Fiber-optic cable

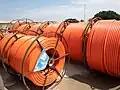
HDPE innerduct

Innerducts are installed in existing underground conduit systems to provide clean, continuous, low-friction paths for placing optical cables that have relatively low pulling tension limits. They provide a means for subdividing conventional conduit that was originally designed for single, large-diameter metallic conductor cables into multiple channels for smaller optical cables.